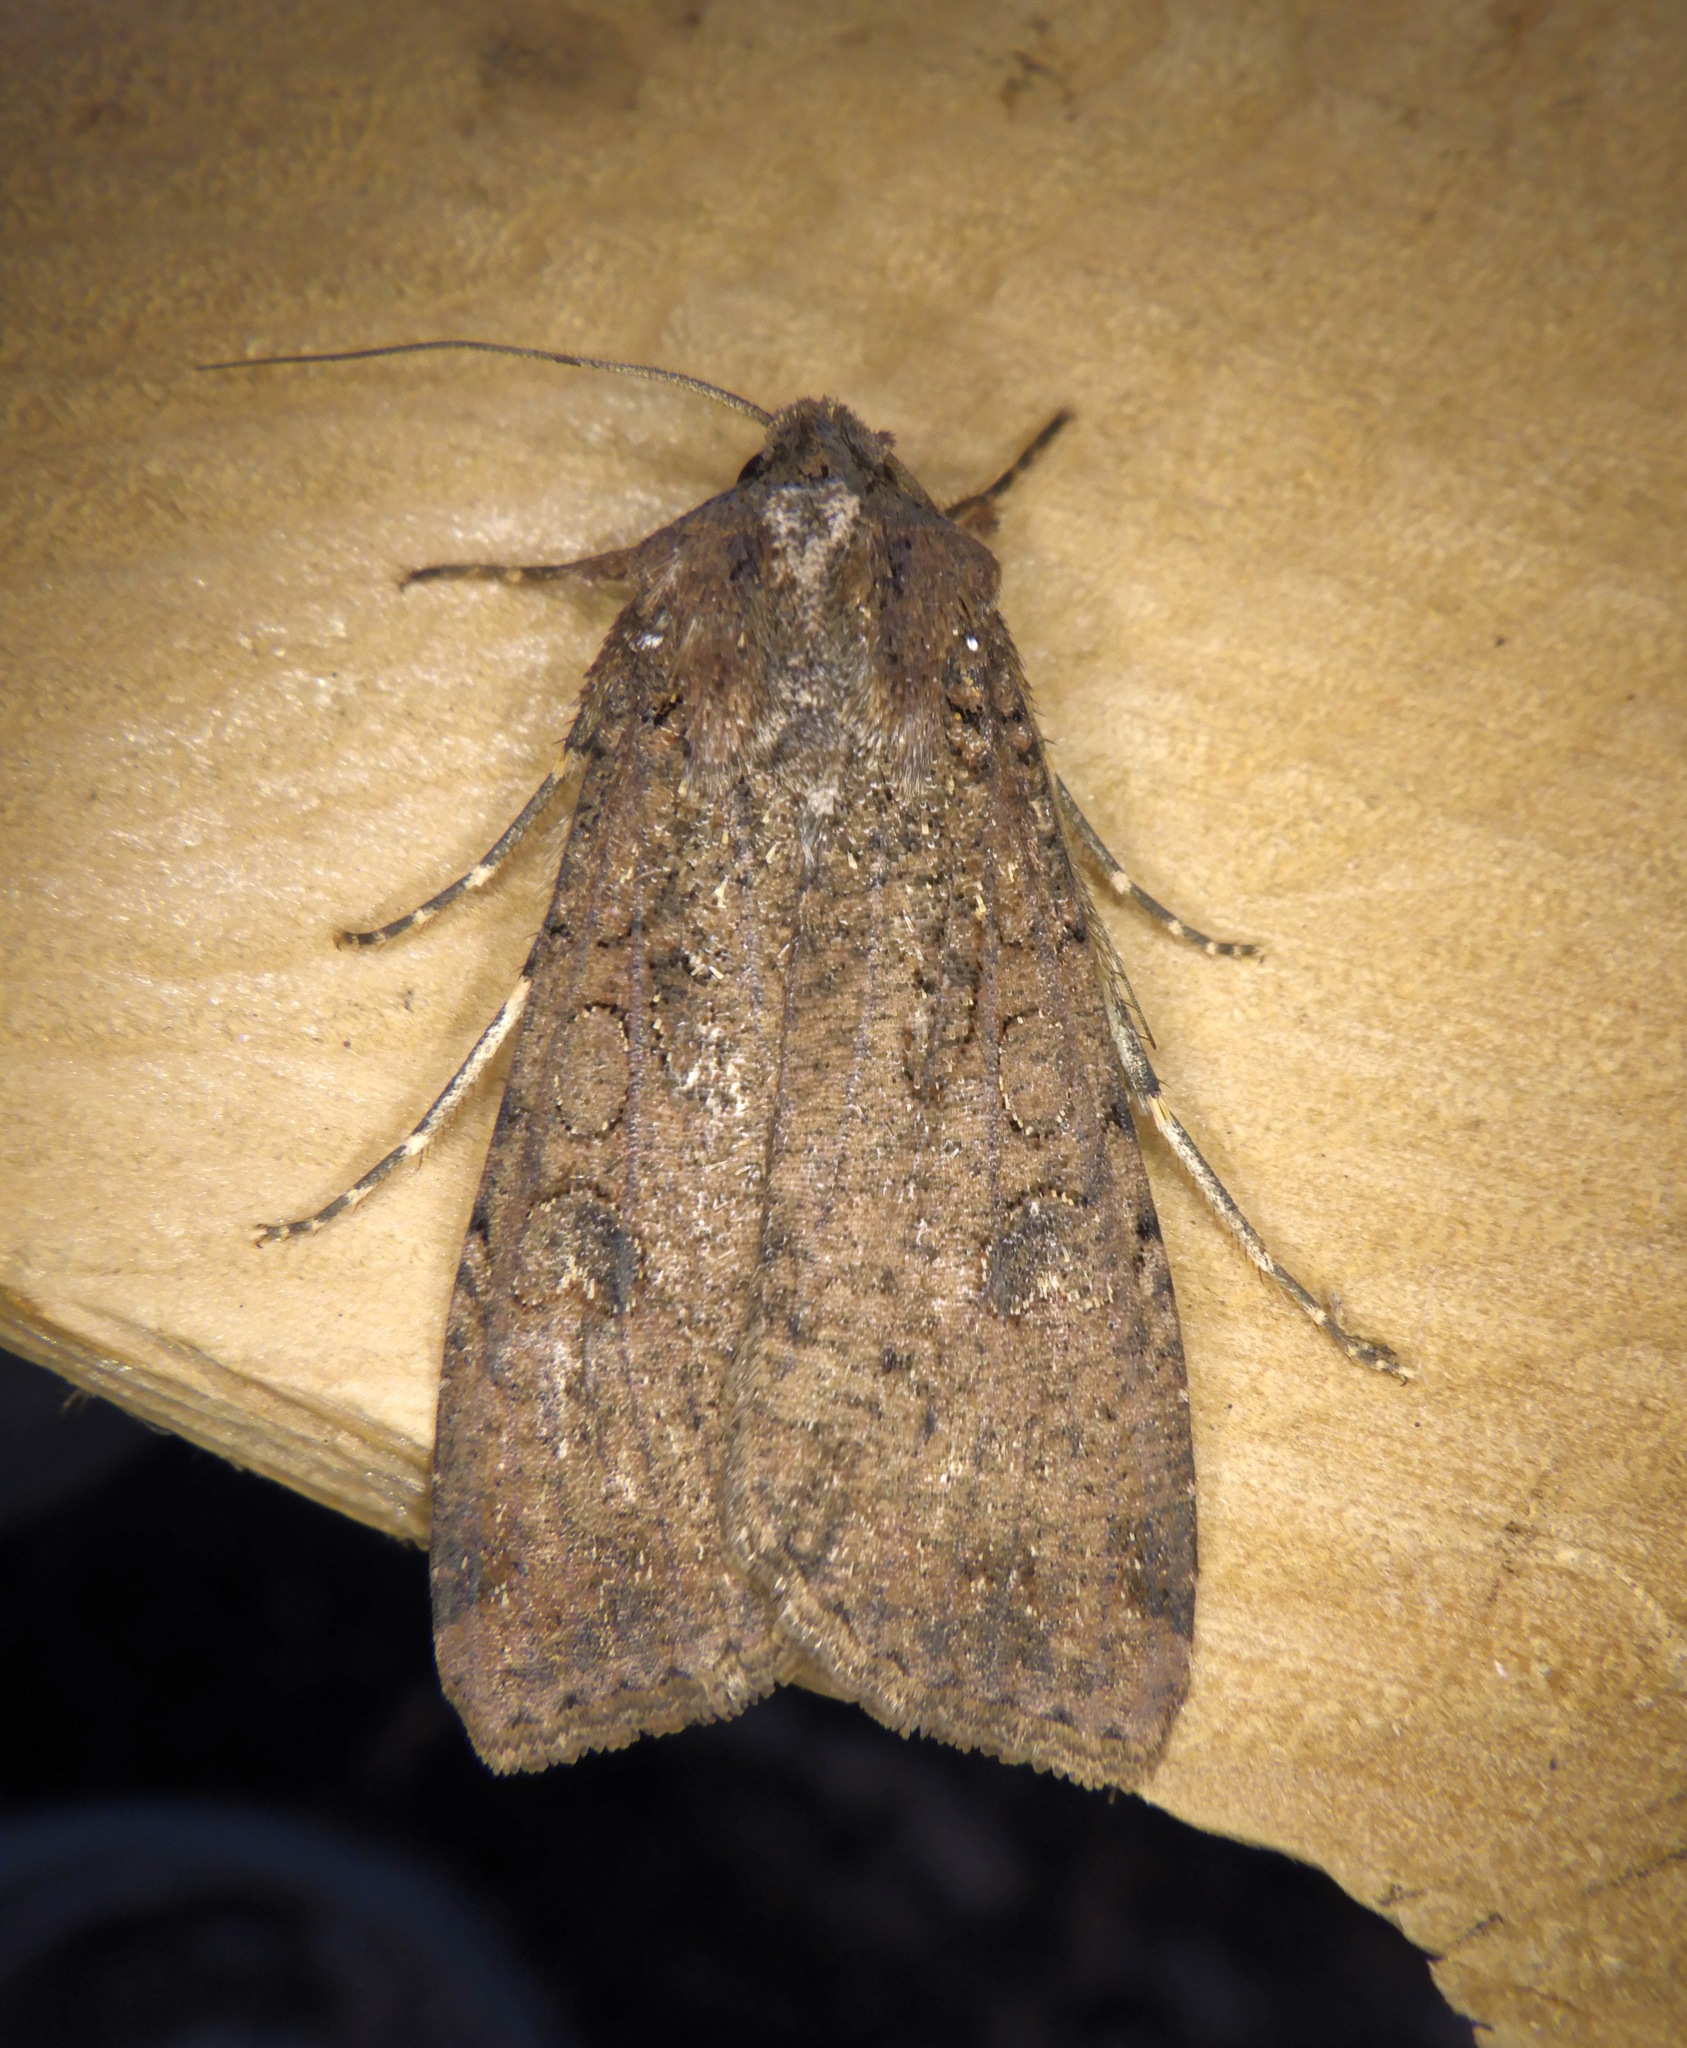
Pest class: cutworms